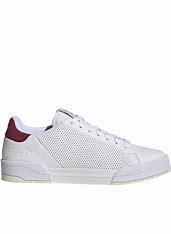
Brand: Adidas
Model: Court Tourino